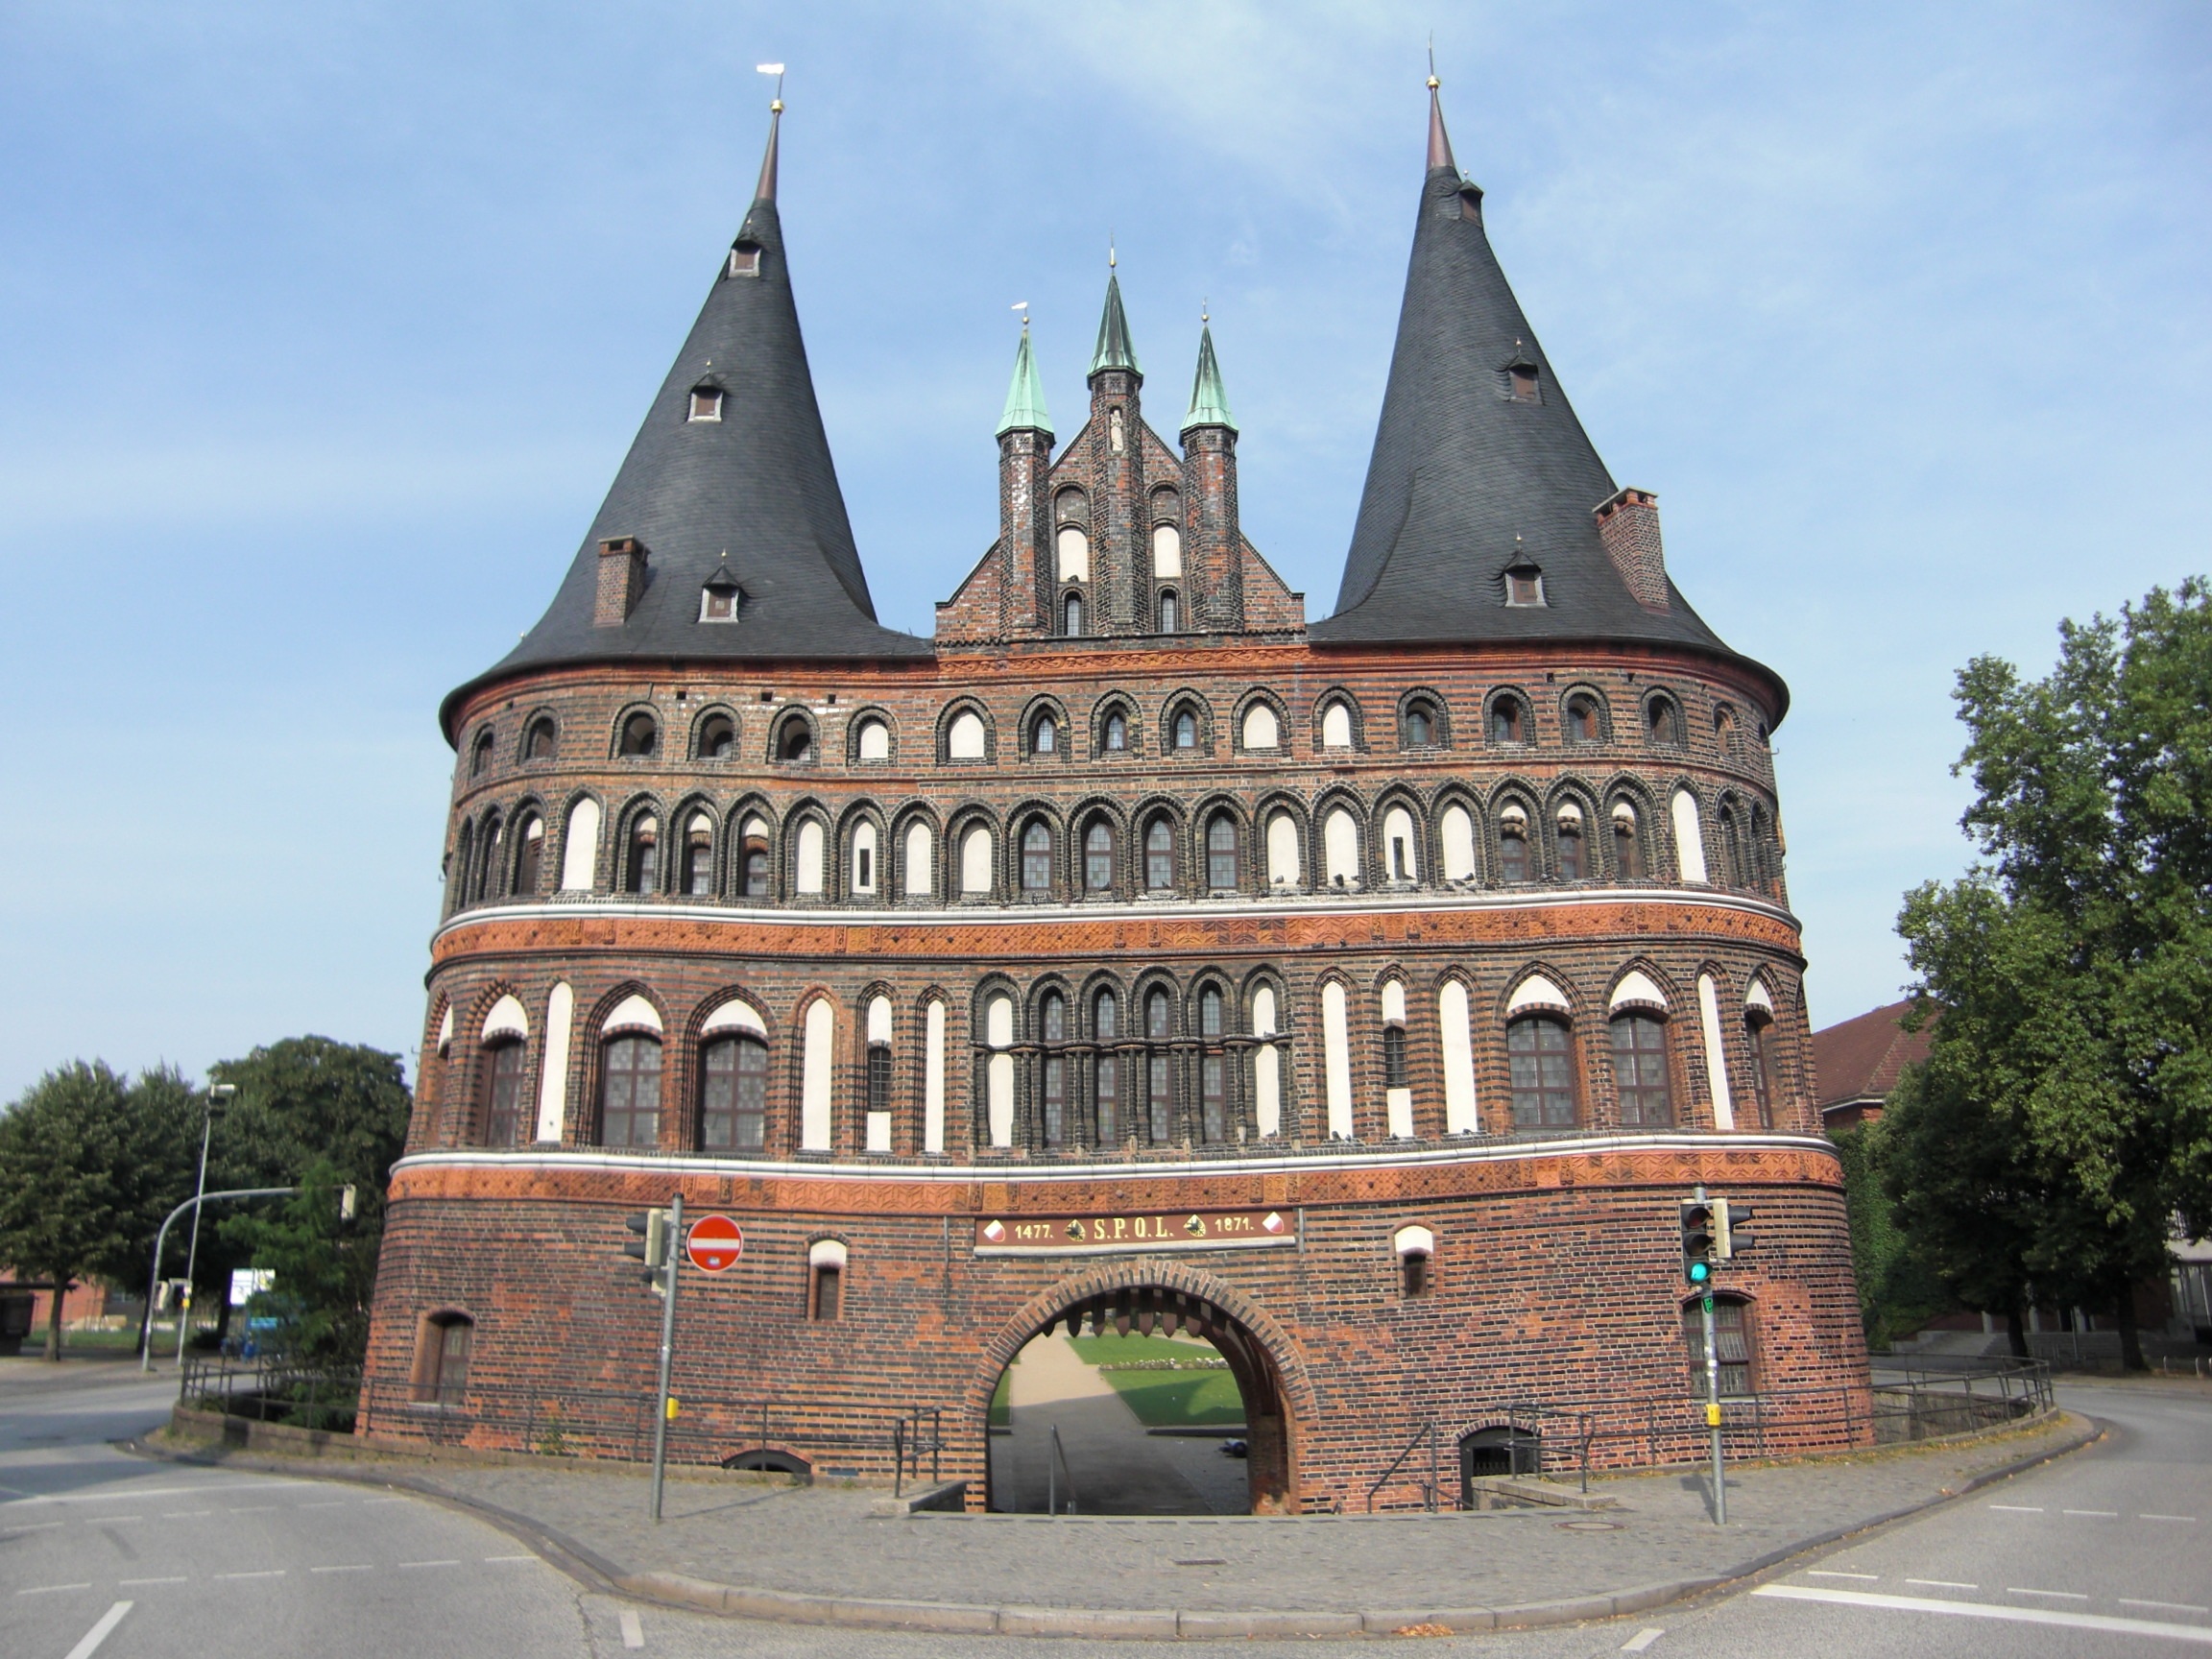
architecture, building, chateau, palace, tower, castle, landmark, goal, estate, historically, hanseatic city, city gate, tours, stately home, lubeck, historic site, holsten gate